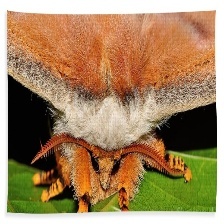
Species: EMPEROR GUM MOTH